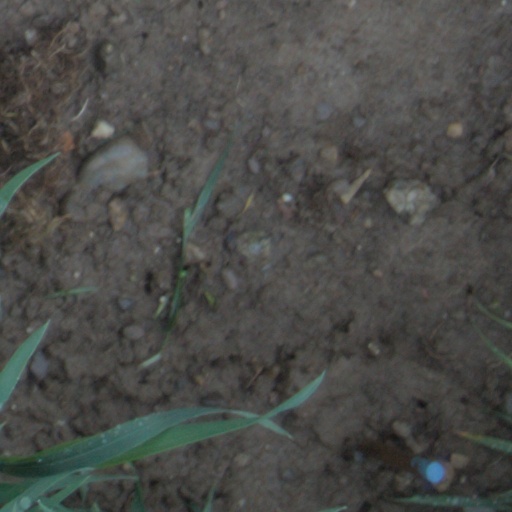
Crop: wheat